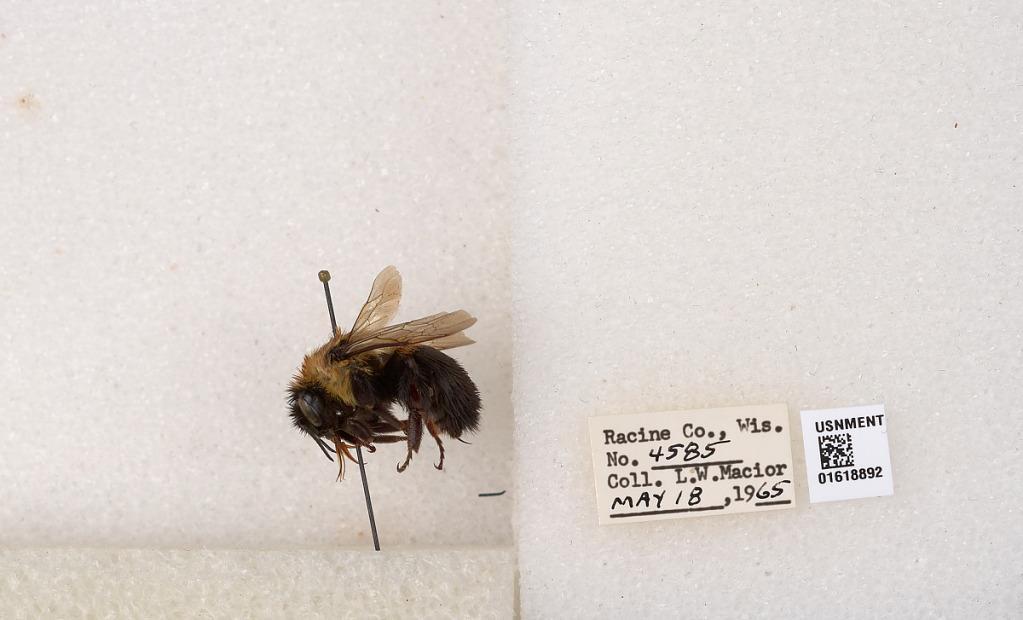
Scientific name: Bombus impatiens Cresson
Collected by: L. Macior
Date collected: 1965-5-18
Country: United States
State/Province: Wisconsin
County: Racine
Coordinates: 42.7299, -87.8123